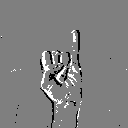
ASL letter: i